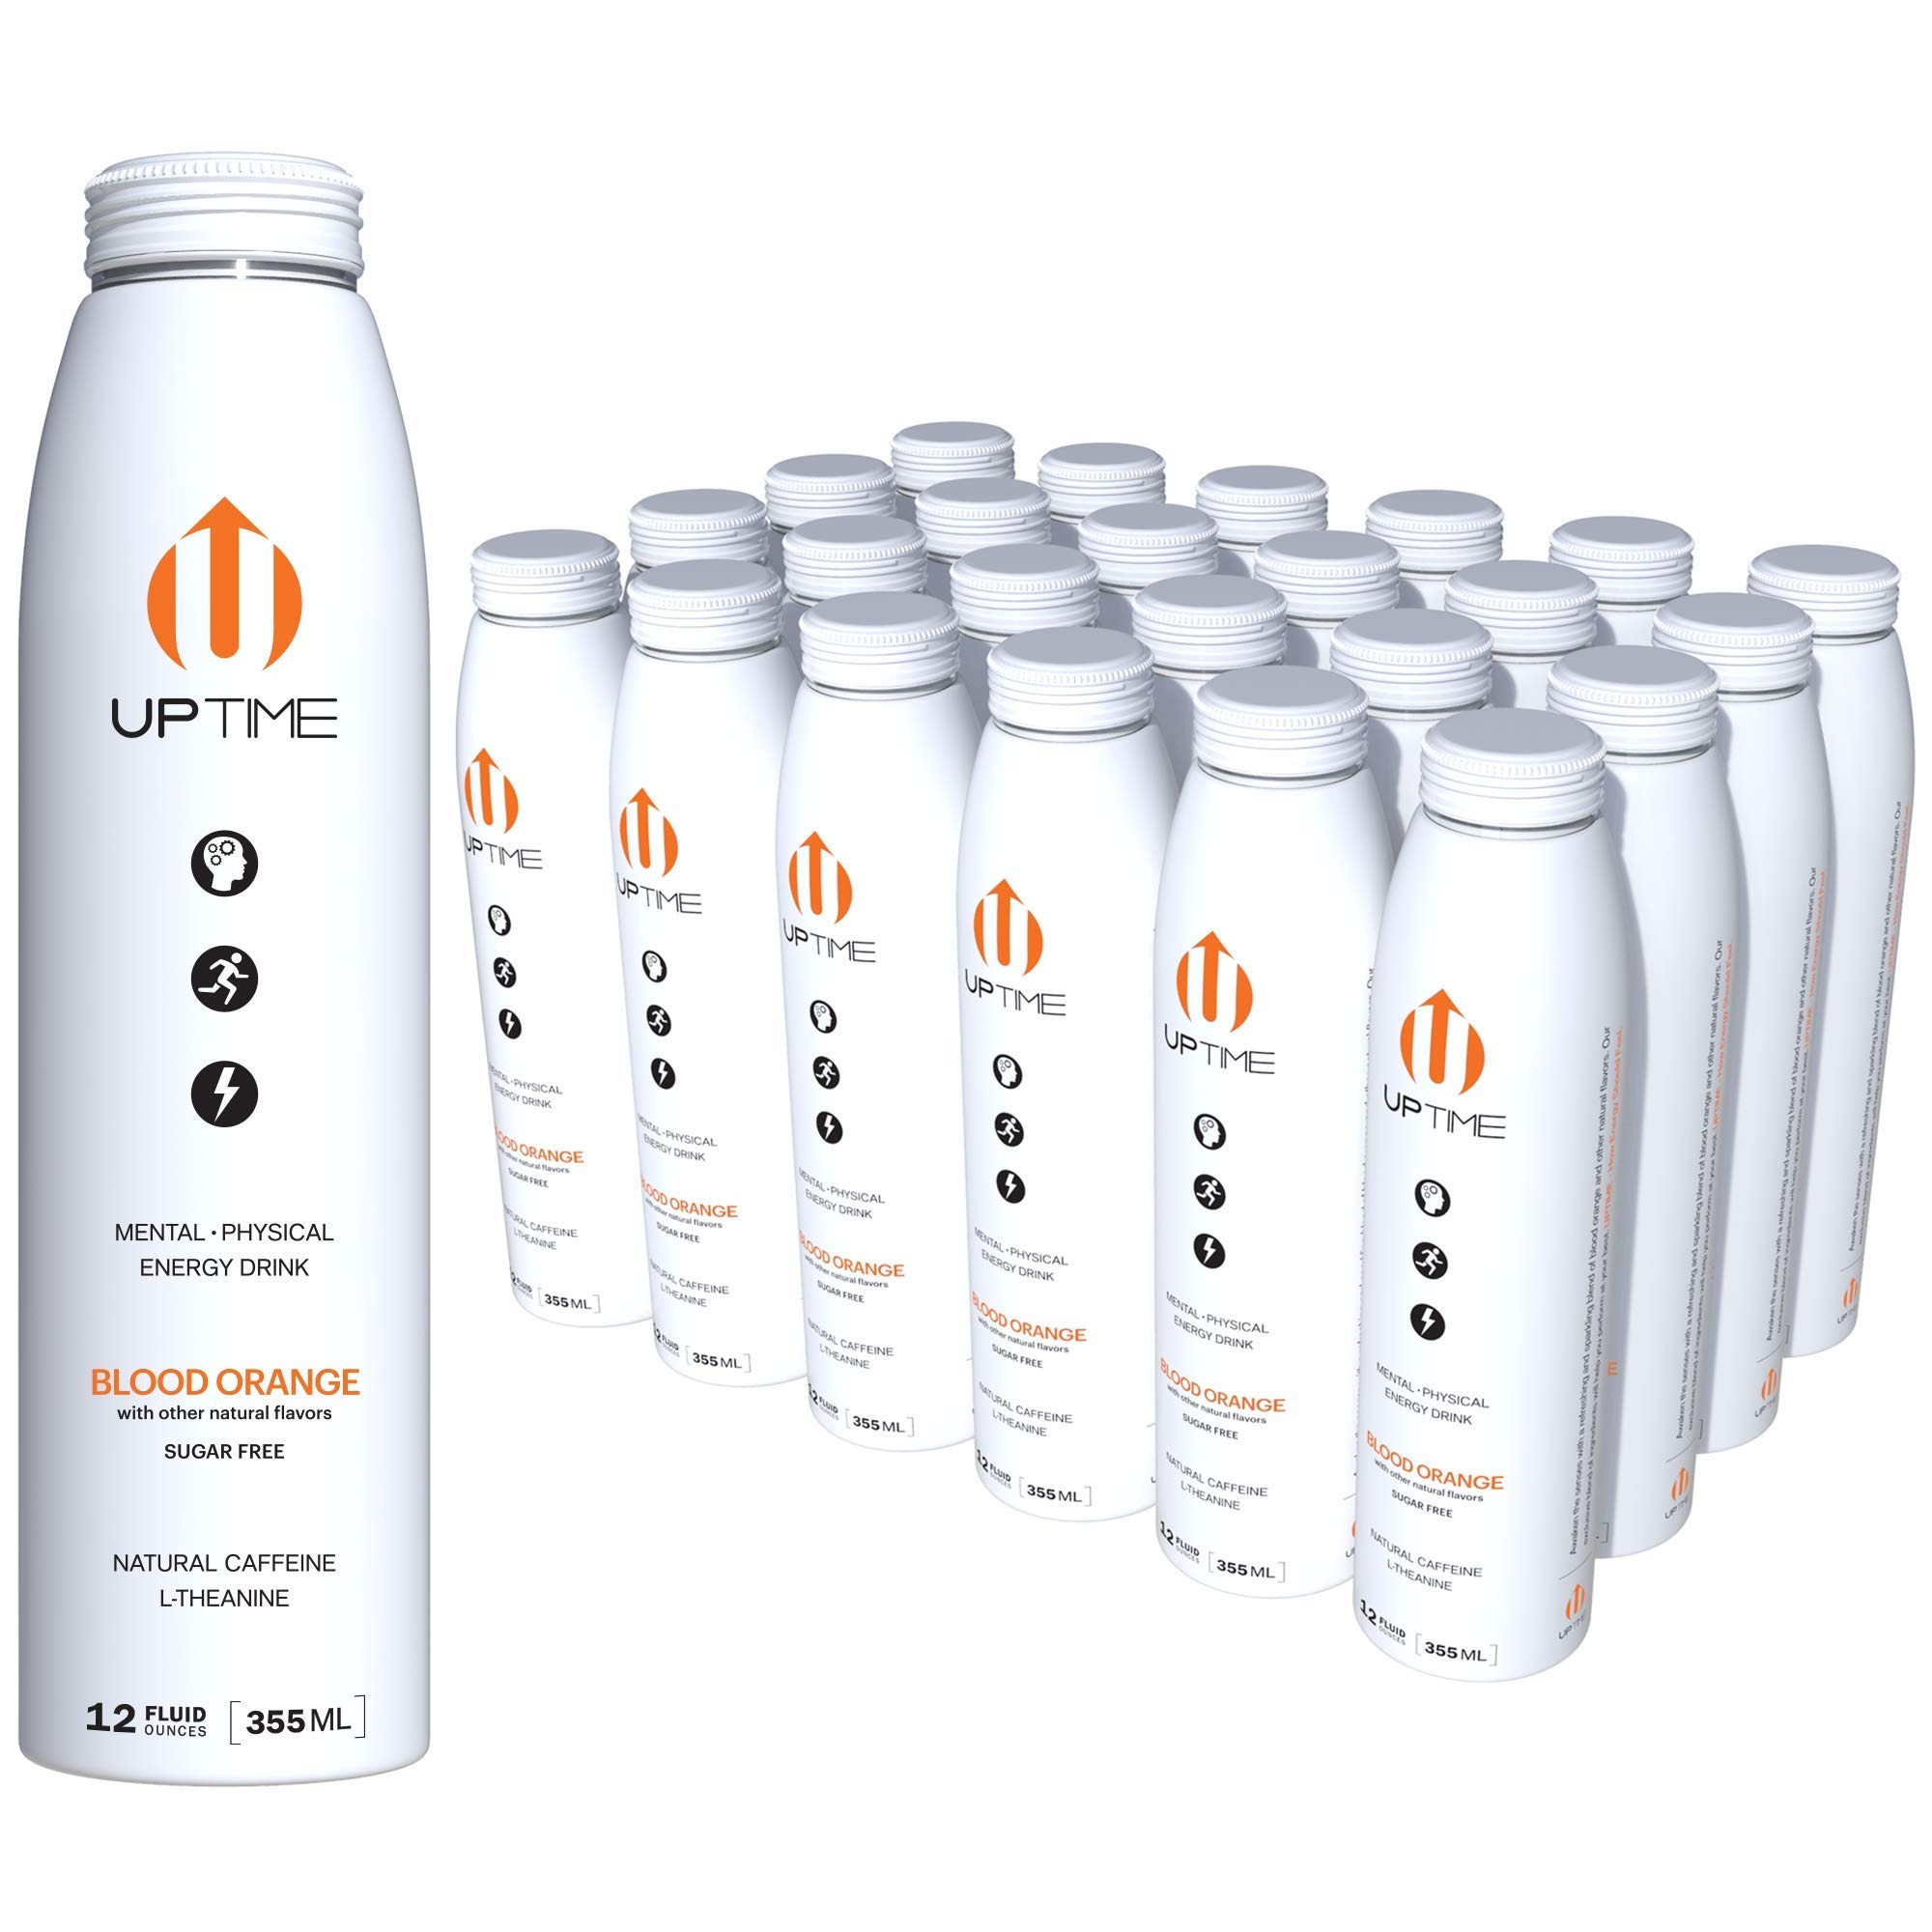
Item Name: UPTIME – Premium Energy Drink, Blood Orange - Sugar Free, 12oz Bottles, (Case of 24), Better for You, Natural Caffeine, Sparkling
Value: 288.0
Unit: Fl Oz

Price: 26.745